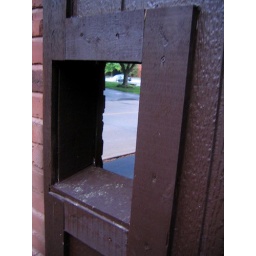
window in carport wall